Dhofar

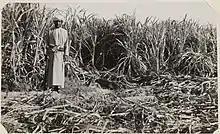
Sugar cane grown using the Rizat irrigation system in Dhofar Governorate, dated 1948

During World War I it was fertile enough to produce food and grain to supply a large proportion of the requirement of the British Army fighting in Mesopotamia.